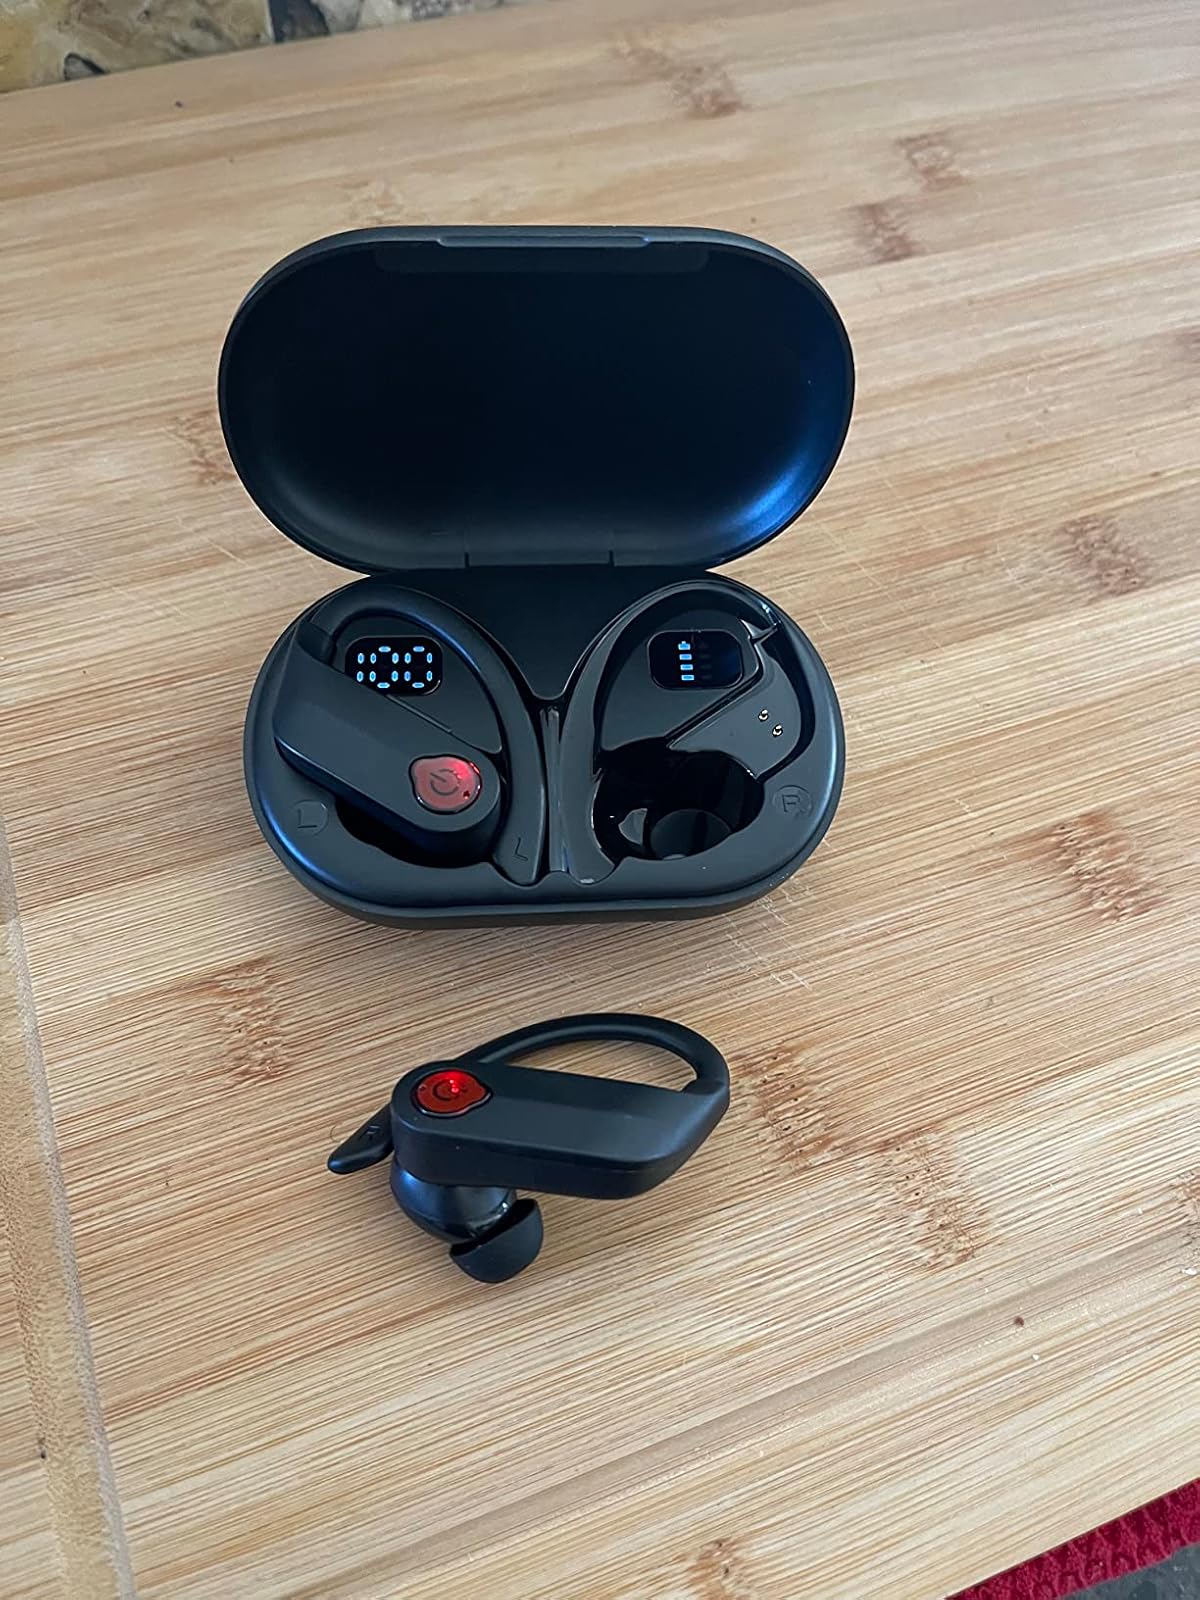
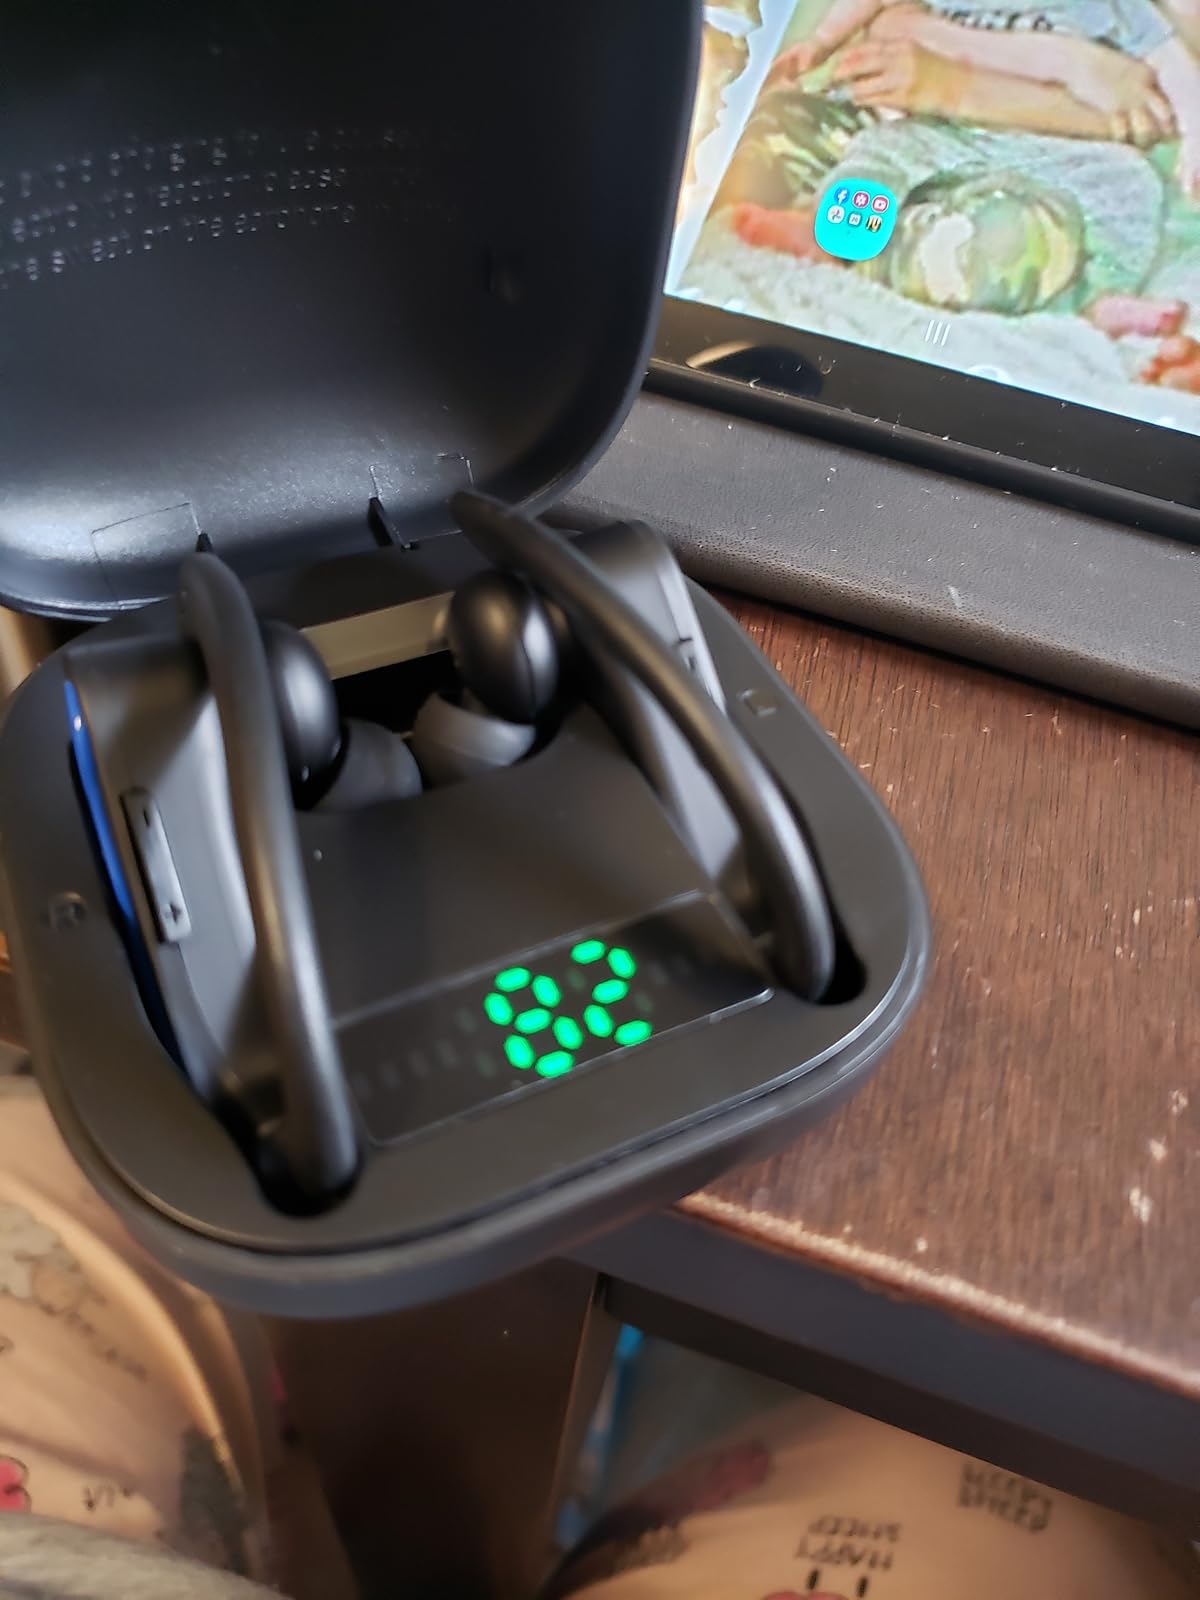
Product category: earbuds
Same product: no